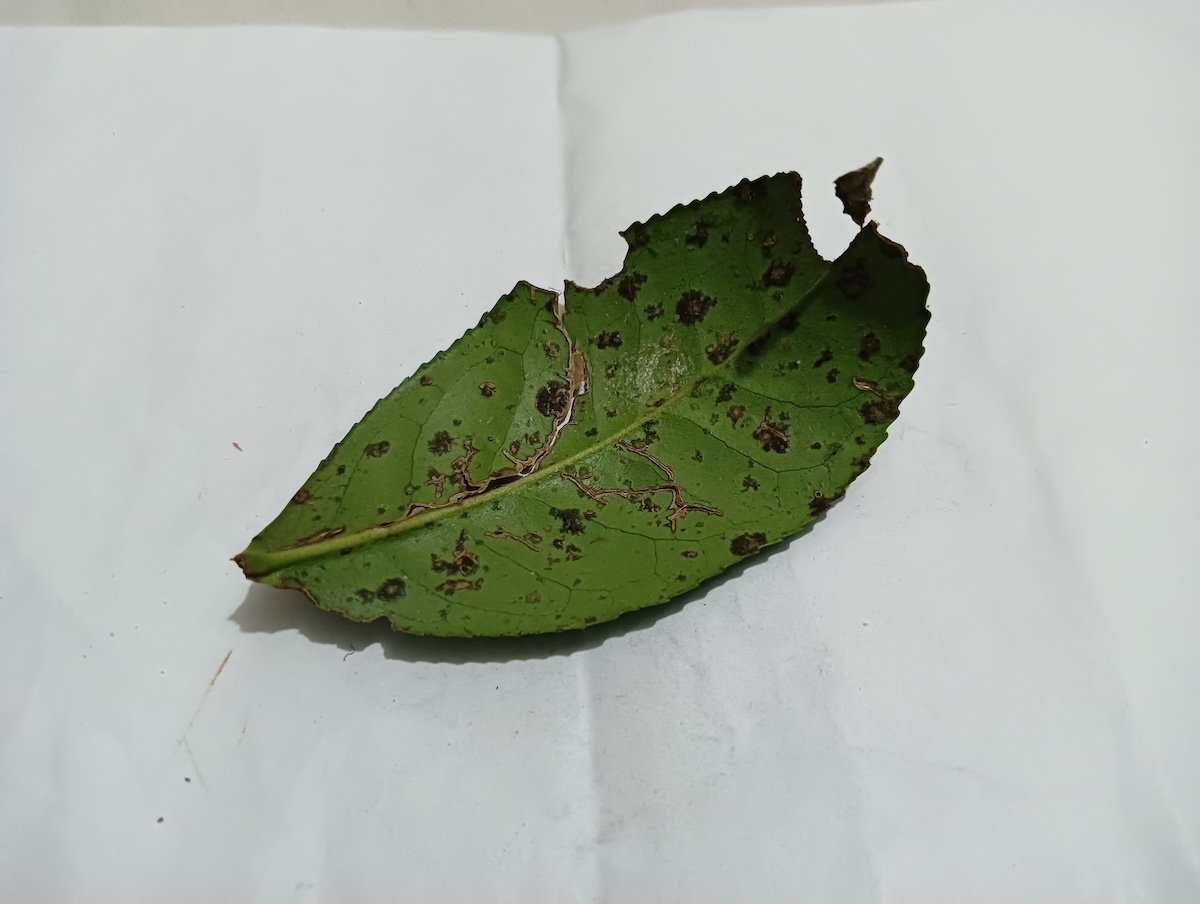
Label: Brown Blight